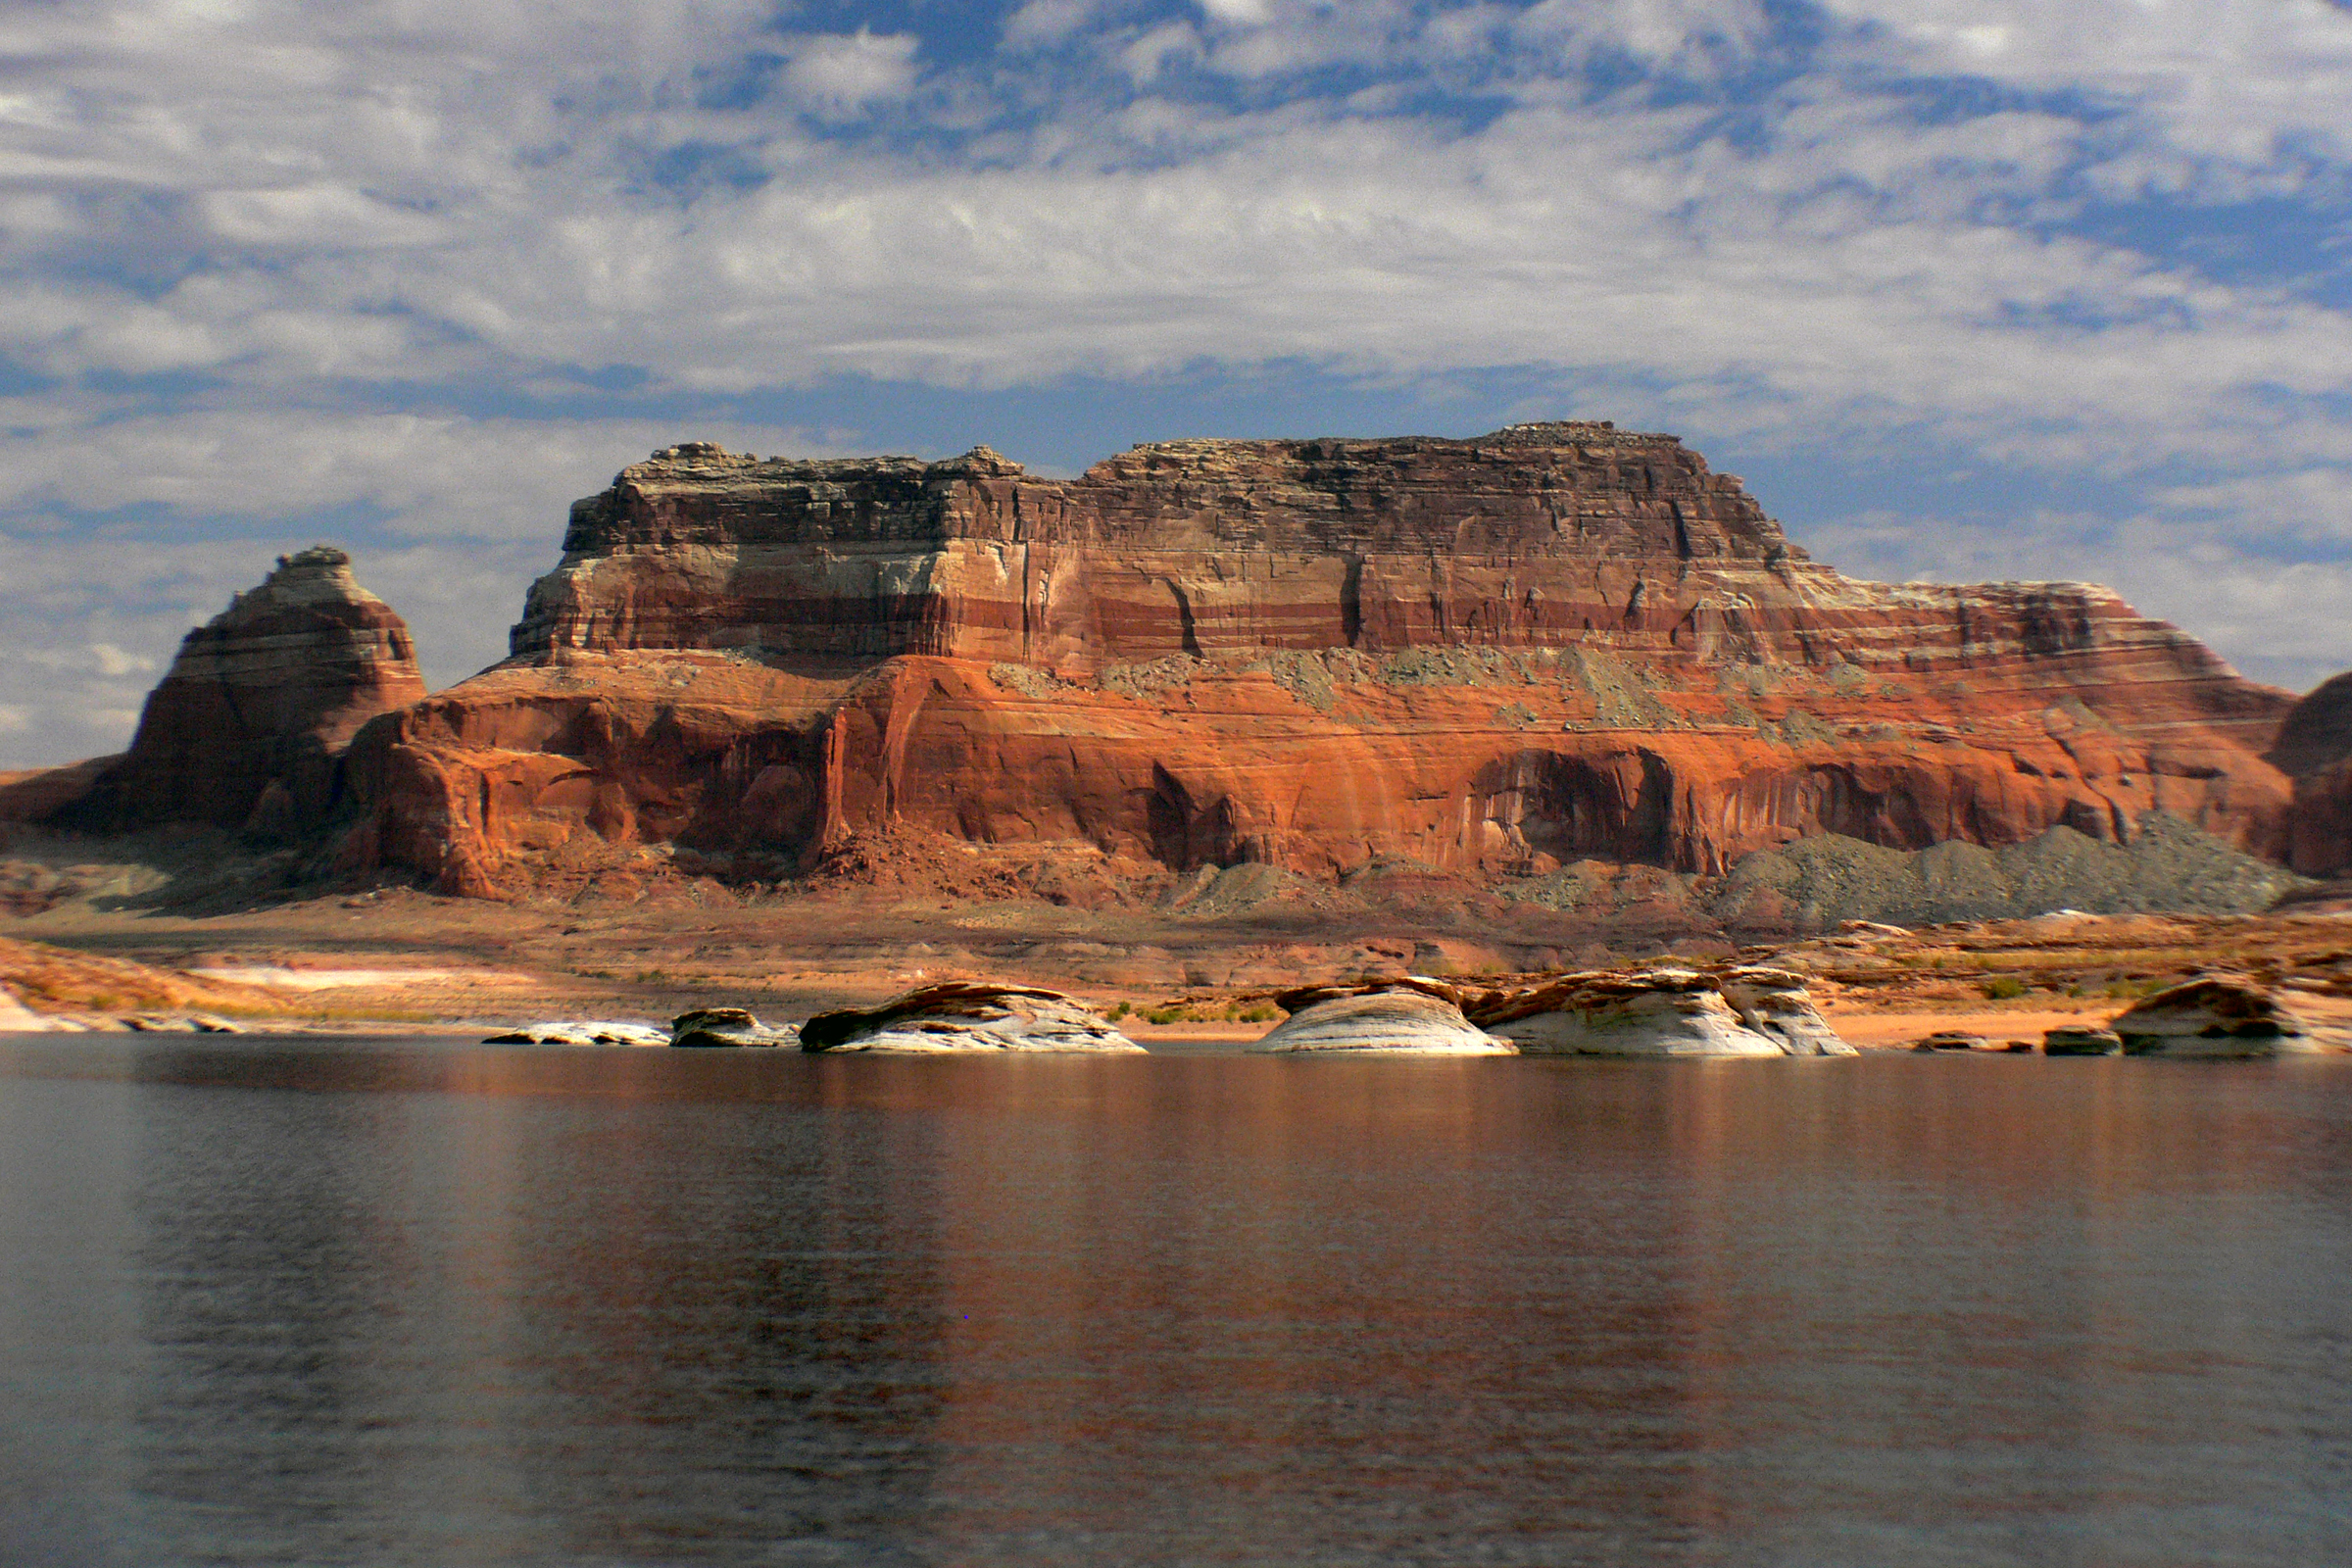
landscape, sea, coast, rock, ocean, formation, cliff, reflection, bay, terrain, geology, badlands, cape, landform, geographical feature